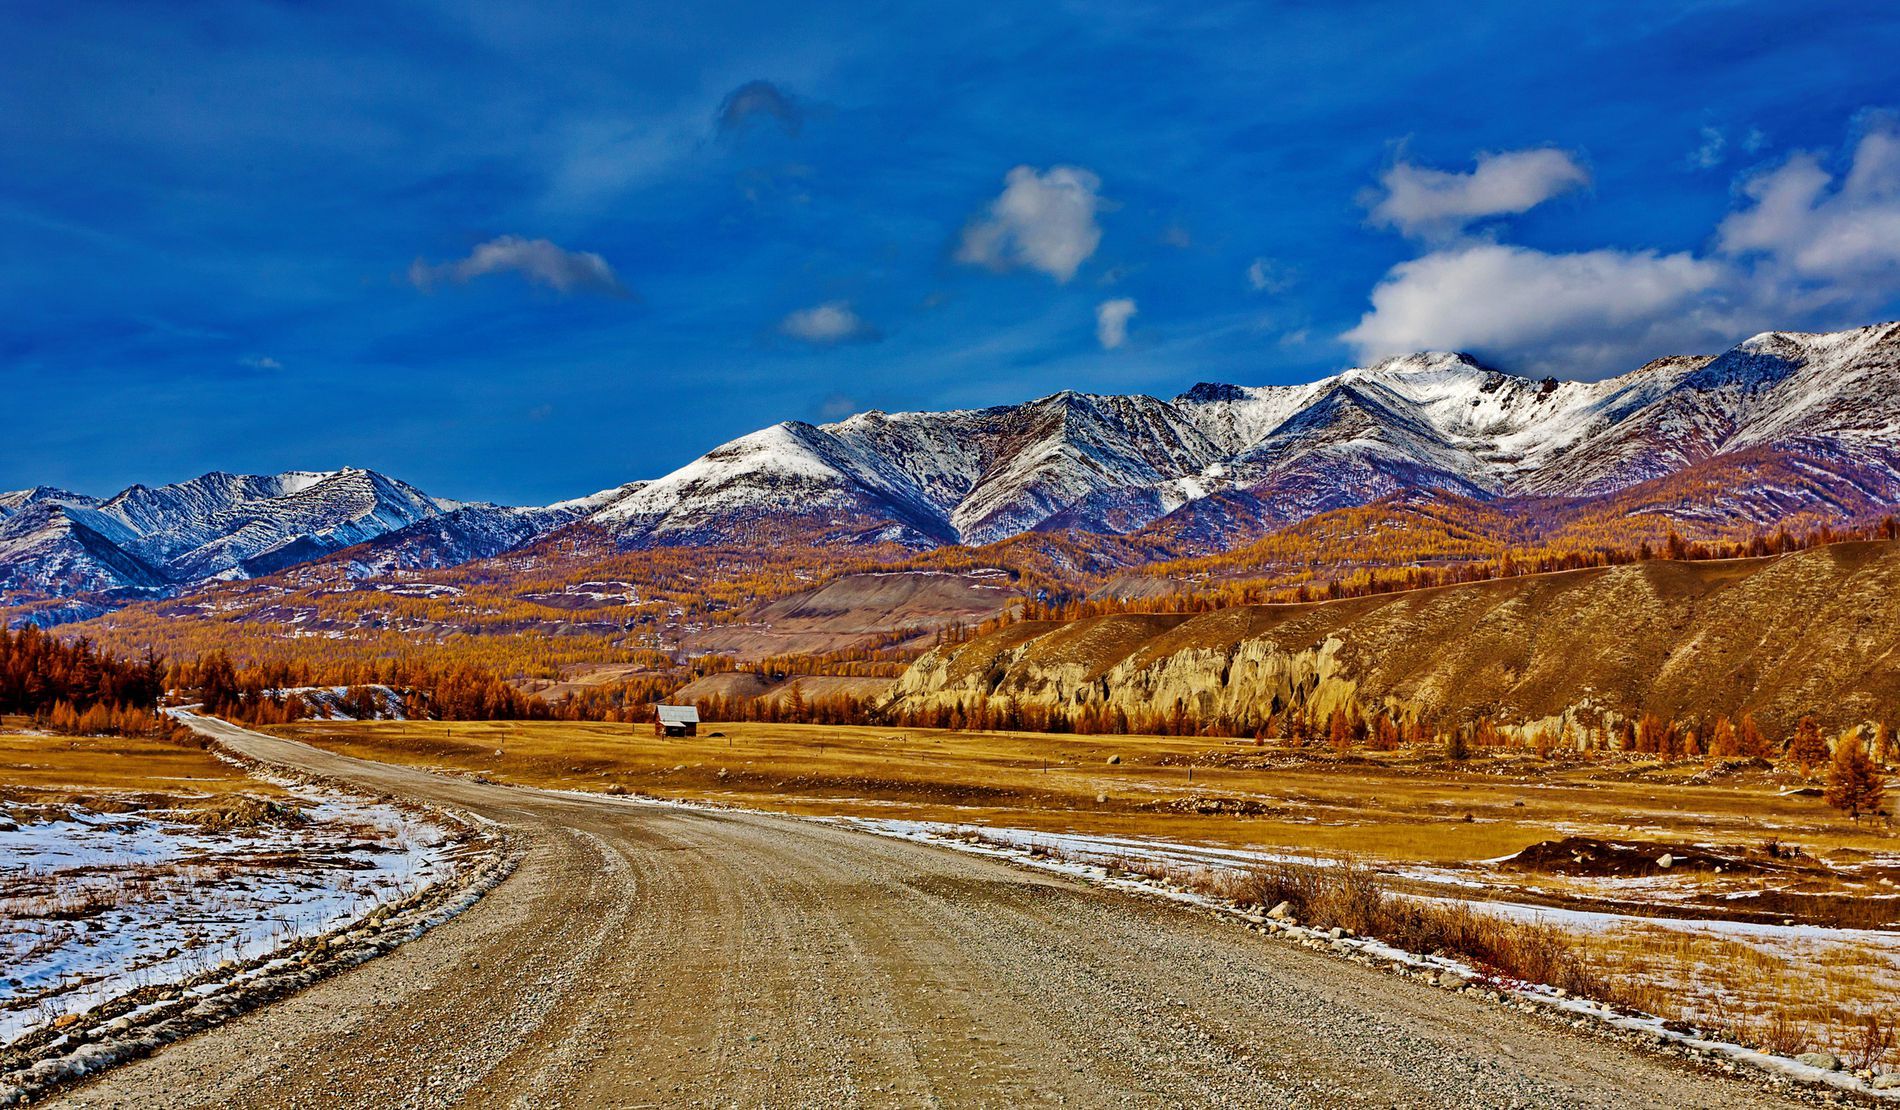
Mountain Road in Autumn
The image shows a landscape of a dirt road running through snow-covered mountains, trees, and plants in the autumn, a small cabin beside the road, and there are clouds in the sky.
This image is taken at eye level in daylight, this landscape photograph captures a rural mountain scene.
The color palette features rich blues of the sky, white snow-topped mountains, and warm autumn foliage.
The composition draws the viewer along the curving road into the mountain wilderness.
Labels: Nature, Outdoors, Scenery, Road, Plateau, Mountain, Mountain Range, Landscape, Gravel, Ground, Sky, Peak, Freeway, Highway, Panoramic, Transportation, Truck, Vehicle, Building, Cabin, Cloud, Clouds
Camera: Canon Canon EOS 5D
Lens: EF17-40mm f/4L USM, Canon EF 17-40mm f/4L
Aperture: F14
Exposure: 1/160 sec
ISO: 50
Focal length: 40.0 mm